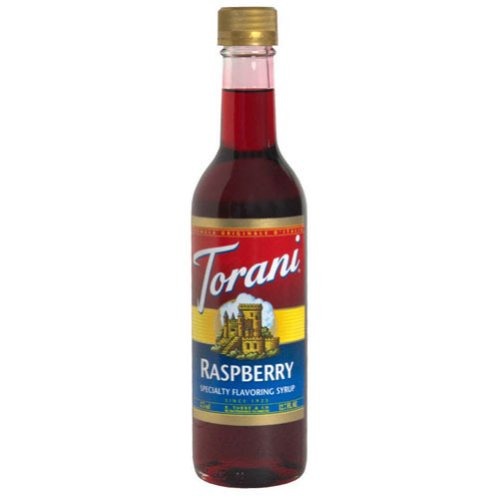
Item Name: Torani, Syrup Raspberry, 12.7-Ounce (6 Pack)
Value: 6.0
Unit: count

Price: 27.335